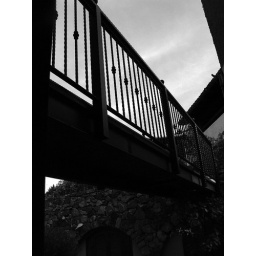
been sleeping under the bridge